Batalo

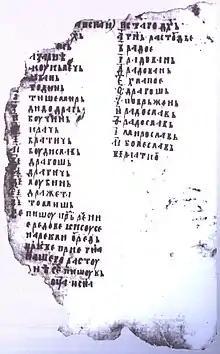
Rastudije's Order with a list of Bosnian Church Djed

Batalo's Gospel is dated to 1393. The gospel was written by the scribe (in medieval Bosnia called dijak) Stanko Kromirijanin. The tepčija Batalo Šantić was the scribe's patron. Four pages of the gospel are preserved, and are held in National Library of Russia in Saint Petersburg. On the third preserved page the scribe Stanko states that he was writing an ornate gospel for Batalo, dating its completion to 1393, two years after Tvrtko I death, during the reign of Dabiša. Here we also learn about his fortress Toričan, and his dominion over Sana, as well as name of his wife, Resa of Bosnia, sister of Grand Duke of Bosnia, Hrvoje Vukčić.